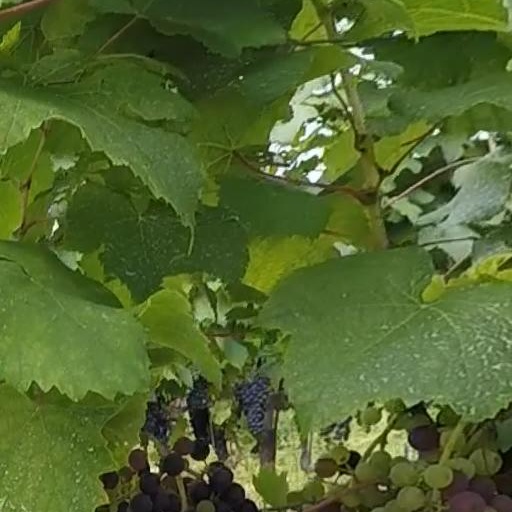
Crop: grape